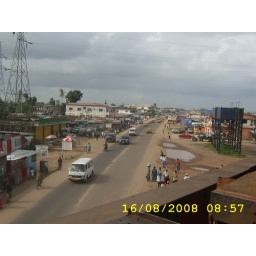
on the bridge crossing the road near the port